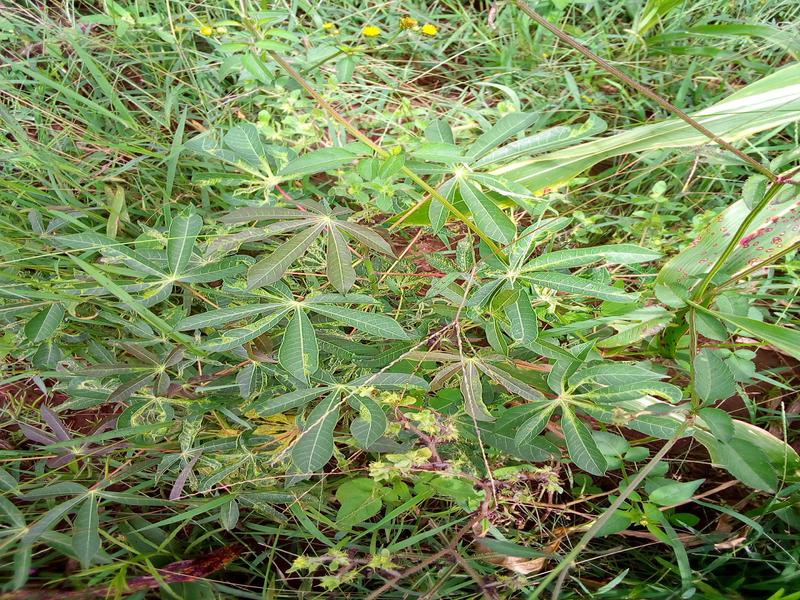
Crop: cassava
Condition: mosaic_disease